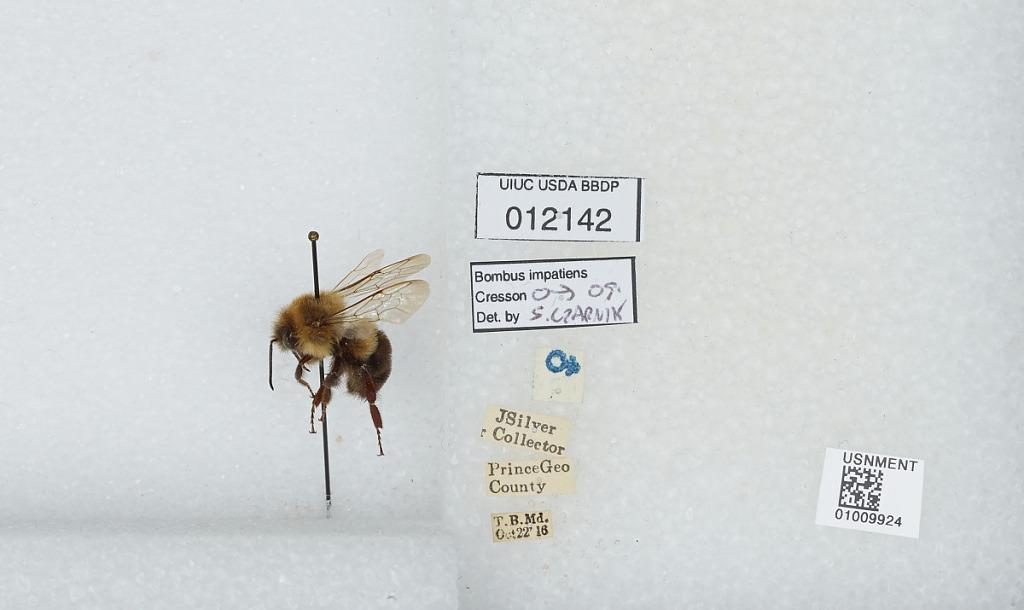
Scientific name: Bombus (Pyrobombus) impatiens Cresson
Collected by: J. Silver
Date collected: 1916-10-22
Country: United States
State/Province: Maryland
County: Prince George's
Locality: T.B.
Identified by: Czarnik, S.